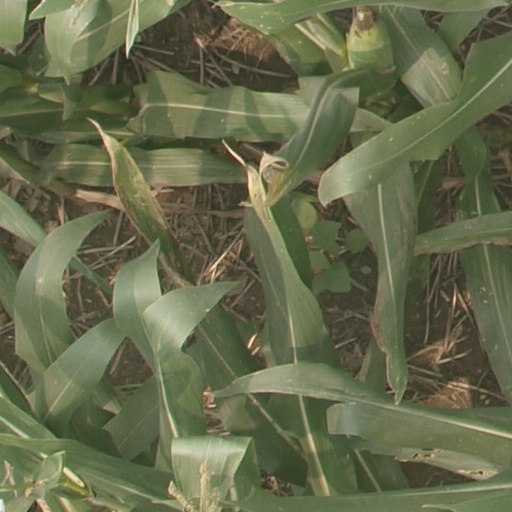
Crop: maize; corn